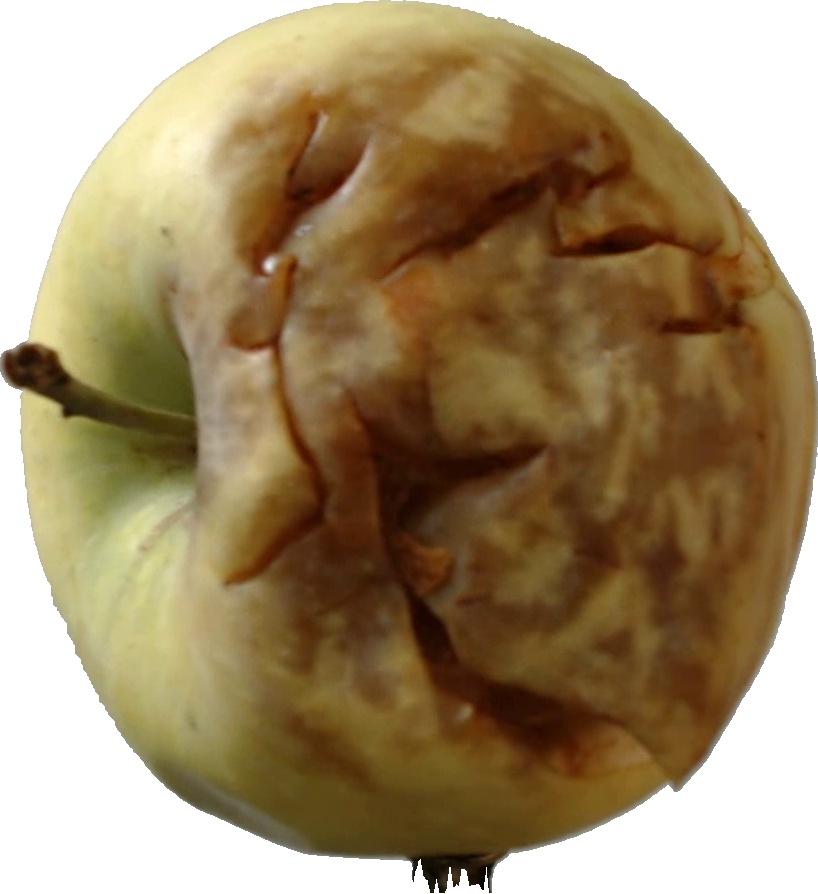
Label: apple_hit_1